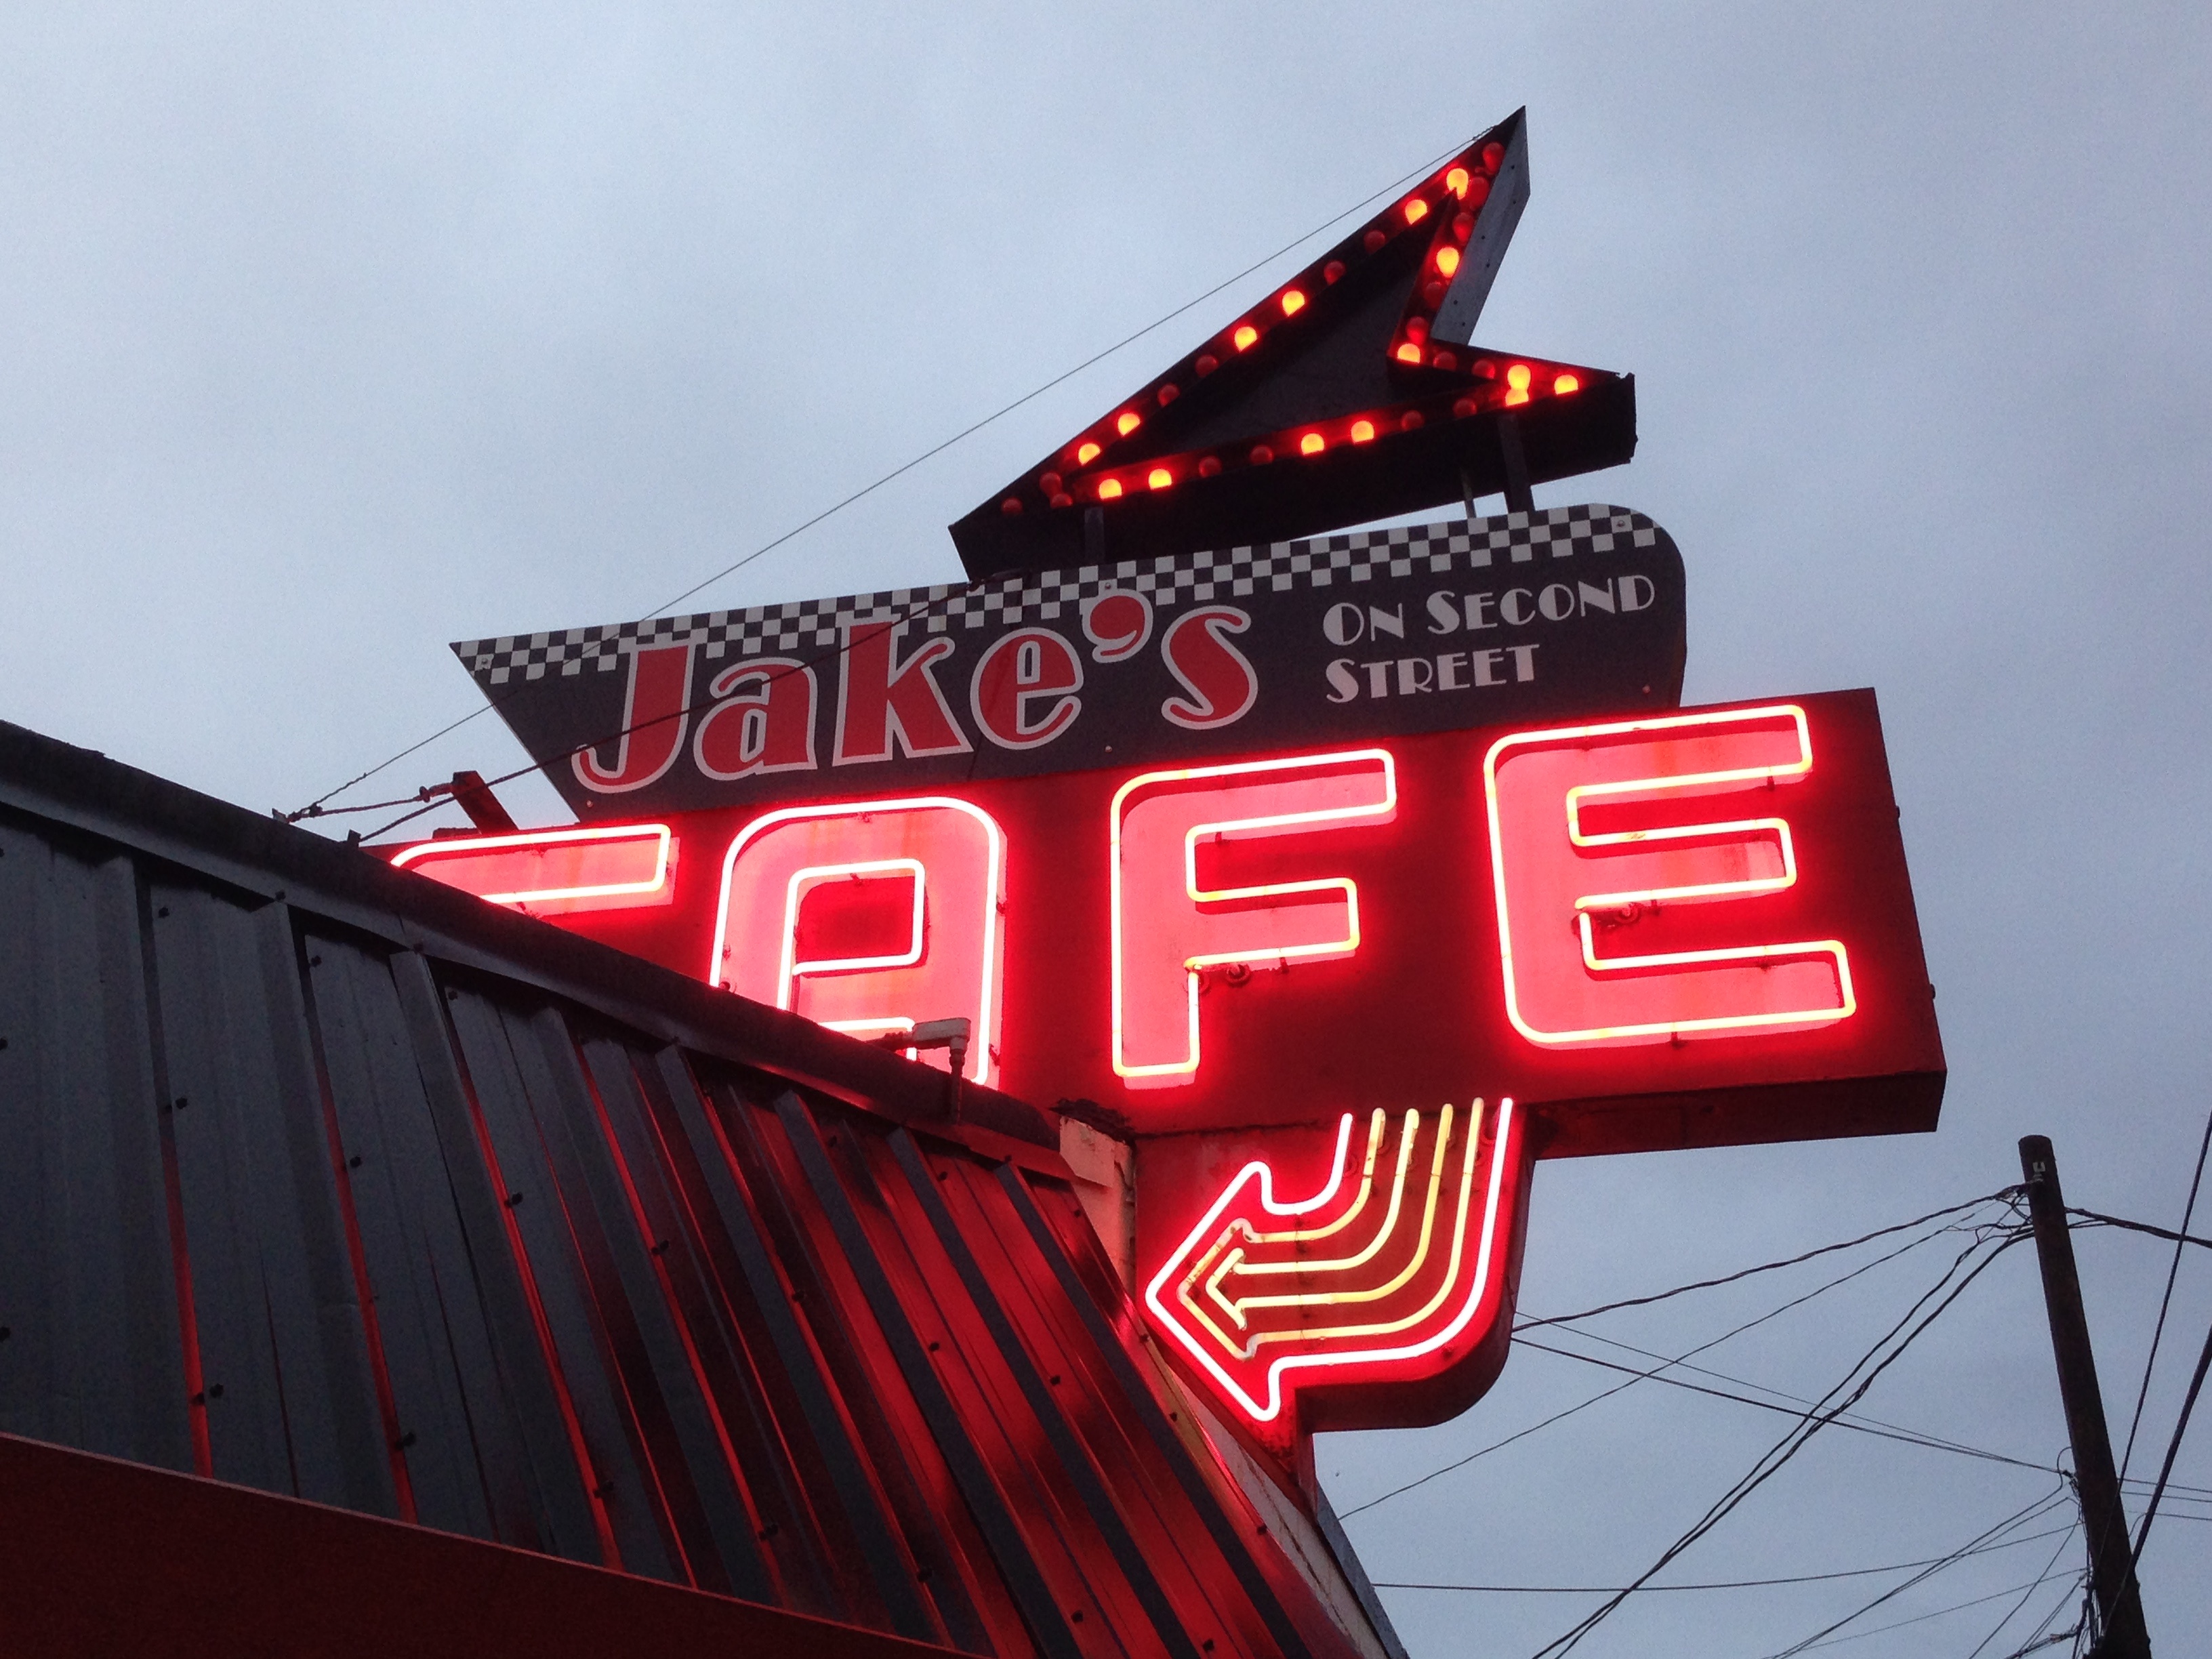
advertising, sign, red, signage, neon, neon sign, brand, font, display device, electronic signage